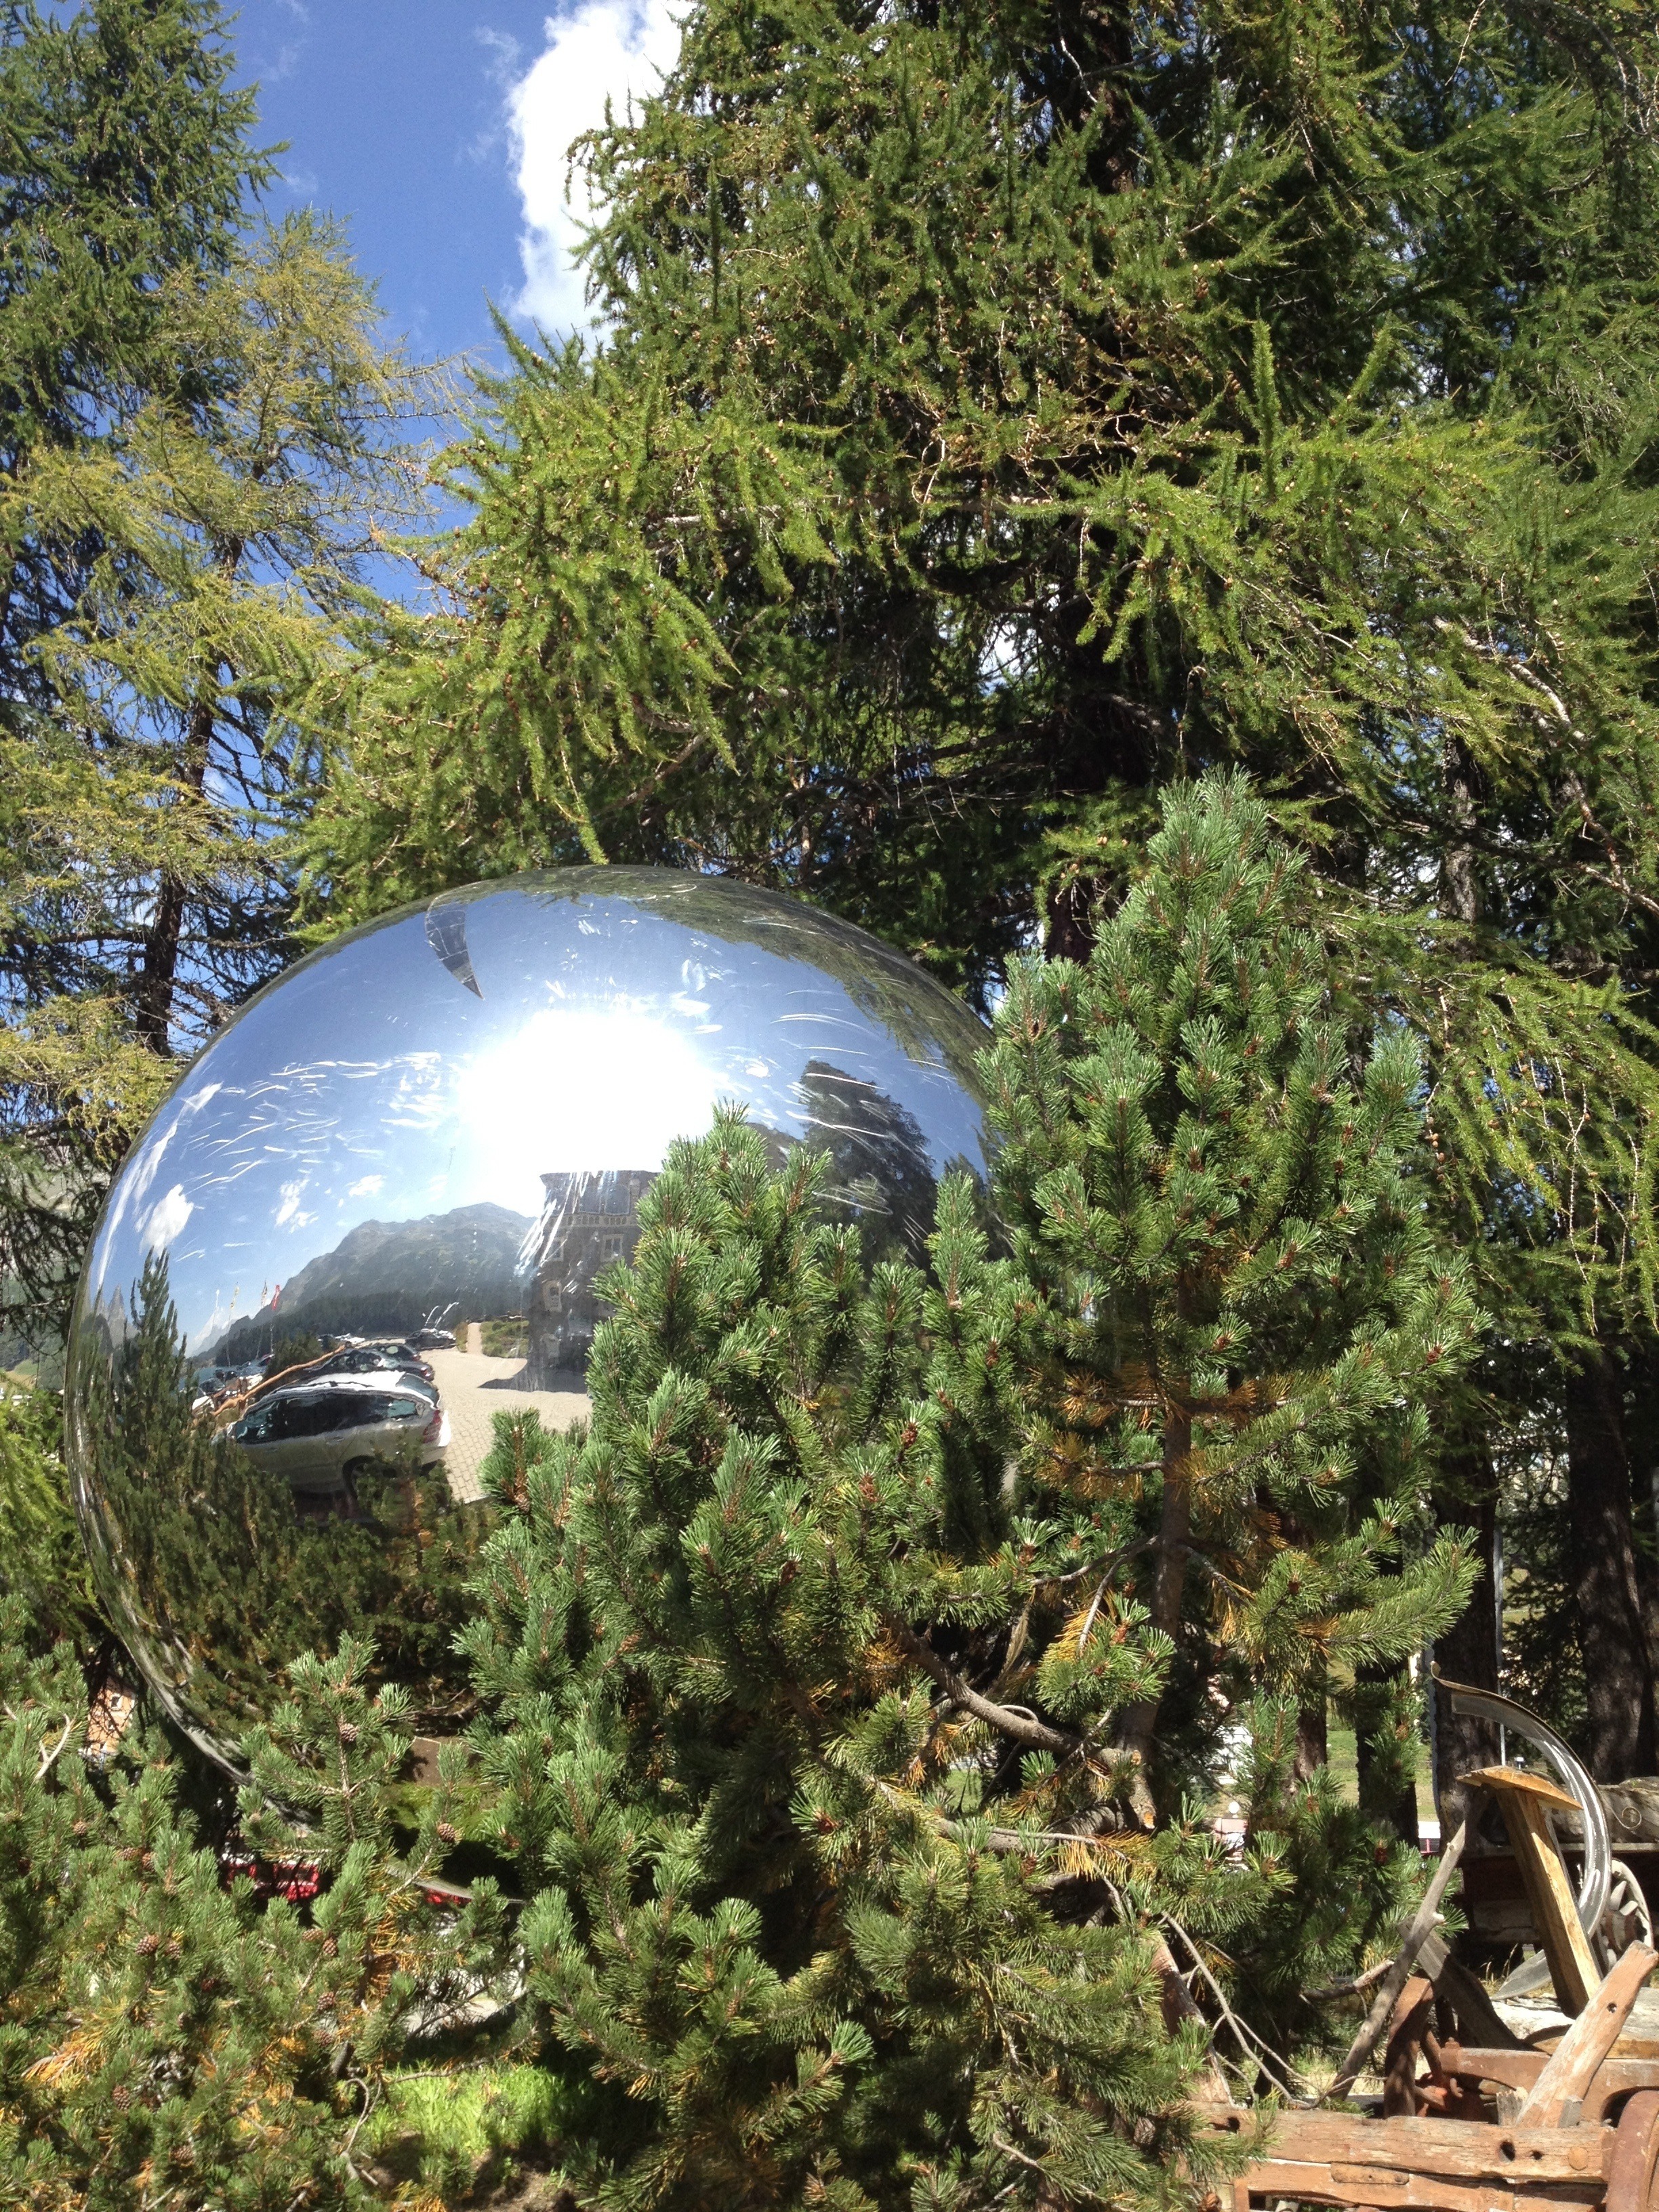
tree, nature, forest, plant, garden, trees, spruce, rainforest, ball, ecosystem, about, woody plant